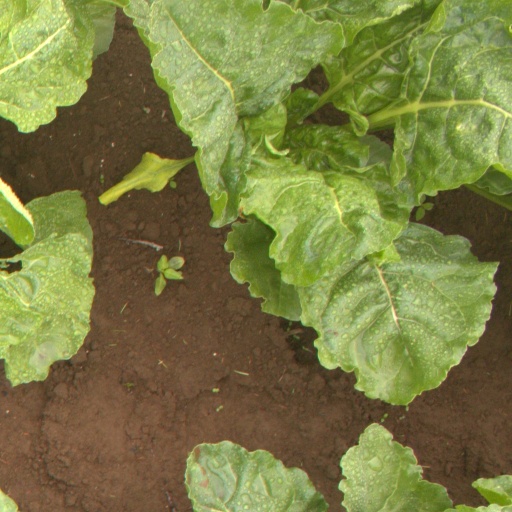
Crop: sugar beet